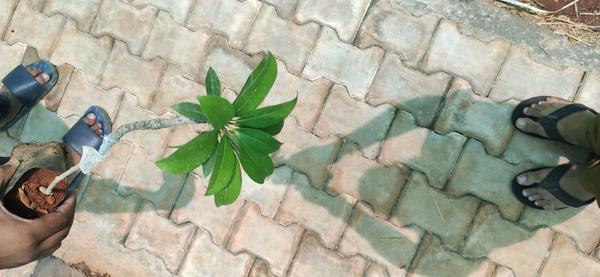
Plant: Sapota